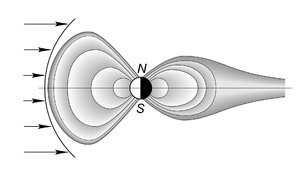
Champ magnétique terrestre, Vent solaire Slovenčina: Slnečný vietor, Magnetické pole Zeme Português: Campo magnético terrestre , Vento solar
Le vent solaire est un flux de plasma constitué essentiellement d'ions et d'électrons qui sont éjectés de la haute atmosphère du Soleil. Ce flux varie en vitesse et en température au cours du temps en fonction de l'activité solaire. Pour les étoiles autres que le Soleil, on parle généralement de vent stellaire. Une sonde a tenté de recueillir des poussières issues du vent solaire, mais la récupération des échantillons s'est avérée délicate à la suite de l'écrasement sur la Terre de la capsule les contenant.